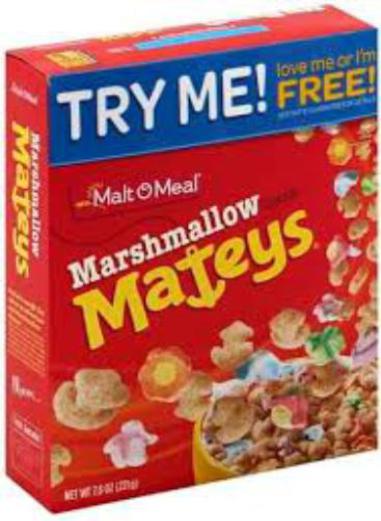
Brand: marshmallow mateys
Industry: Food